Revanta Sarabhai

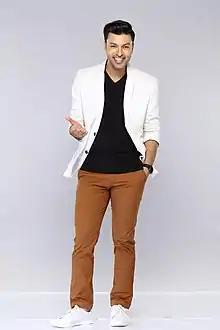

Revanta Sarabhai (born 2 September 1984) is an Indian film and theatre actor, dancer, and choreographer from Ahmedabad, Gujarat, India. He is known for being one of the few male Bharatanatyam soloists of his generation.